Forde, Australian Capital Territory

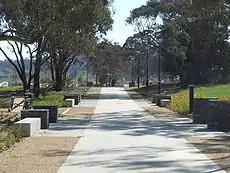
Heritage pathway through Forde

Twenty-nine percent of the suburb is devoted to green space. The suburb includes 11 main parks and 39 hectares of wetlands and nature reserves with trails designed for eco-activity. As a consequence every home situated within 200 metres of a landscaped park, wetland or nature reserve